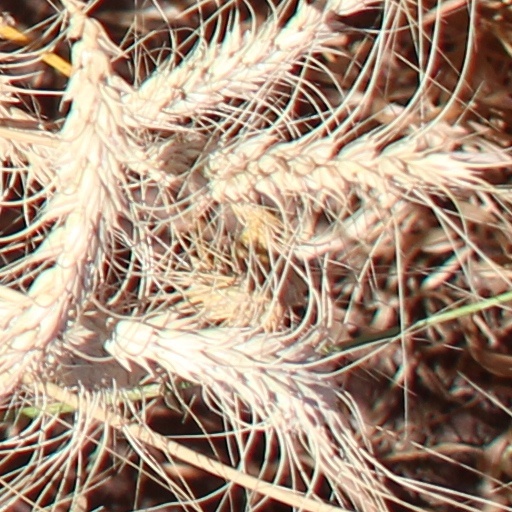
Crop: wheat